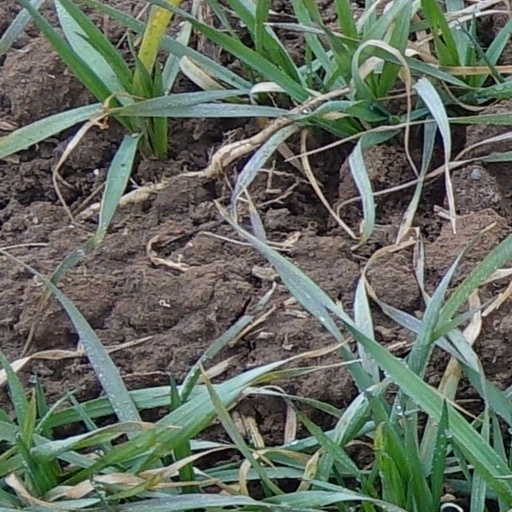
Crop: wheat